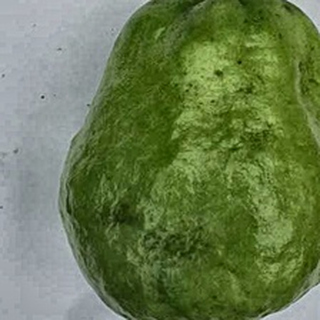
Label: healthy_guava